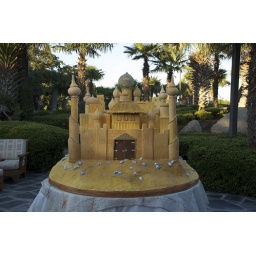
Wedding cake - the table it is sitting on is over 5ft wide just to give some perspective